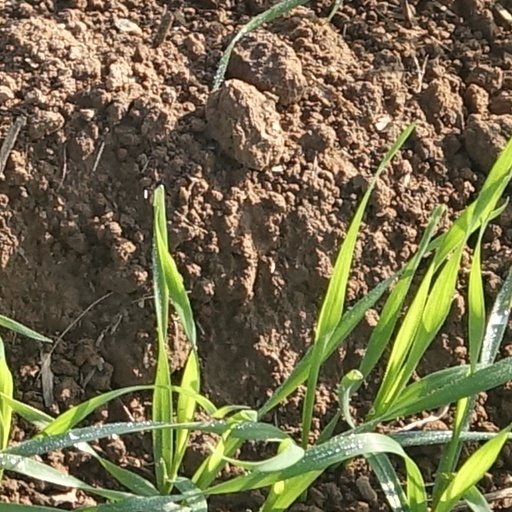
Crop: wheat